Lambretta 48

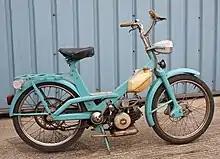
Lambrettino moped

The "Lambrettino", an updated design using a rigid spine frame with a coil-sprung single seat and 39 cc (40 x 31 mm) engine, was introduced for the 1966 model year. Having a single-speed transmission with automatic (centrifugal) clutch, 18 x 2.00 inch tyres and weighing , the maker claimed a top speed of 24 mph returning an overall fuel consumption of 200 mpg.